History of Gothenburg

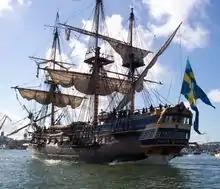
The "Götheborg" replica under sail on the Göta Älv, 2005.

In 1607 Gustav's son, King Charles IX, founded a new settlement directly across the Göta Älv from Älvsborg, on the south side of the island of Hisingen, in what is now the district of . It was named "Göteborg" (Gothenburg), and was the first settlement to bear this name.